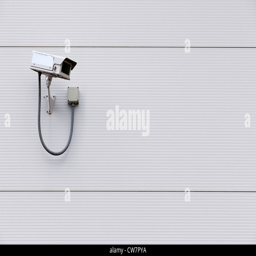
photo of a security camera on the wall of a building with copy space for text